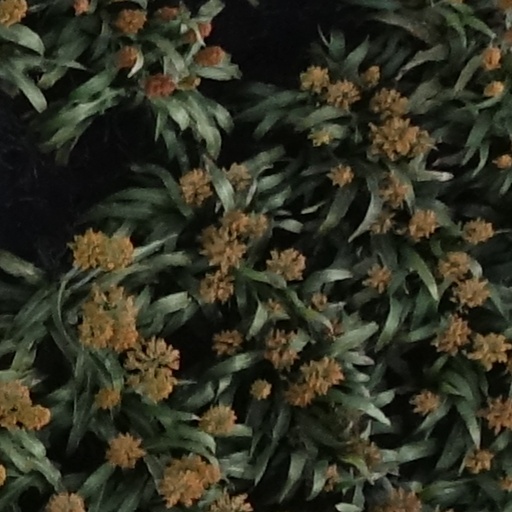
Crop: sorghum